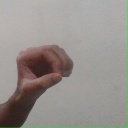
अक्षर: औ